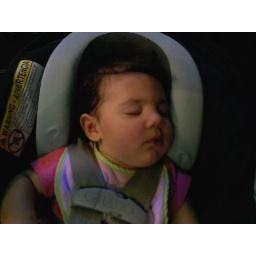
Knocked out in car seat